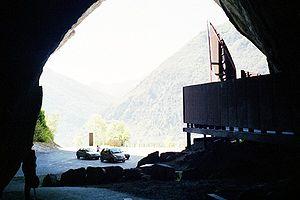
Cet article recense les monuments historiques protégé au titre du Patrimoine du XXᵉ siècle du département de l'Ariège, en France.
La grotte de Niaux est une grotte ornée du Paléolithique supérieur ayant livré de nombreuses figurations pariétales magdaléniennes. Elle est située en France, en région Occitanie, dans le département de l'Ariège, sur la commune de Niaux, et s'ouvre à mi-pente dans la vallée de Vicdessos. Elle fait partie du réseau de grottes ornées de la chaîne pyrénéo-cantabrique.